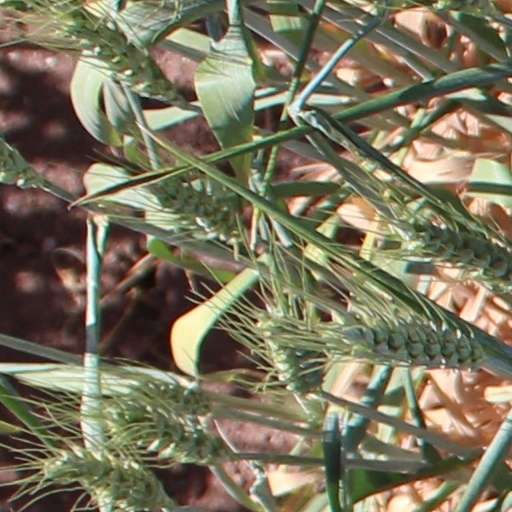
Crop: wheat